Late Middle Ages

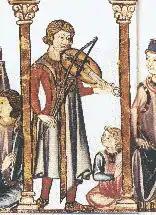
A musician plays the vielle in a 14th-century Medieval manuscript.

The most important development of late medieval literature was the ascendancy of the vernacular languages. The vernacular had been in use in England since the 8th century and France since the 11th century, where the most popular genres had been the chanson de geste, troubadour lyrics, and romantic epics, or the romance. Though Italy was later in evolving a native literature in the vernacular language, it was here that the most important developments of the period were to come.